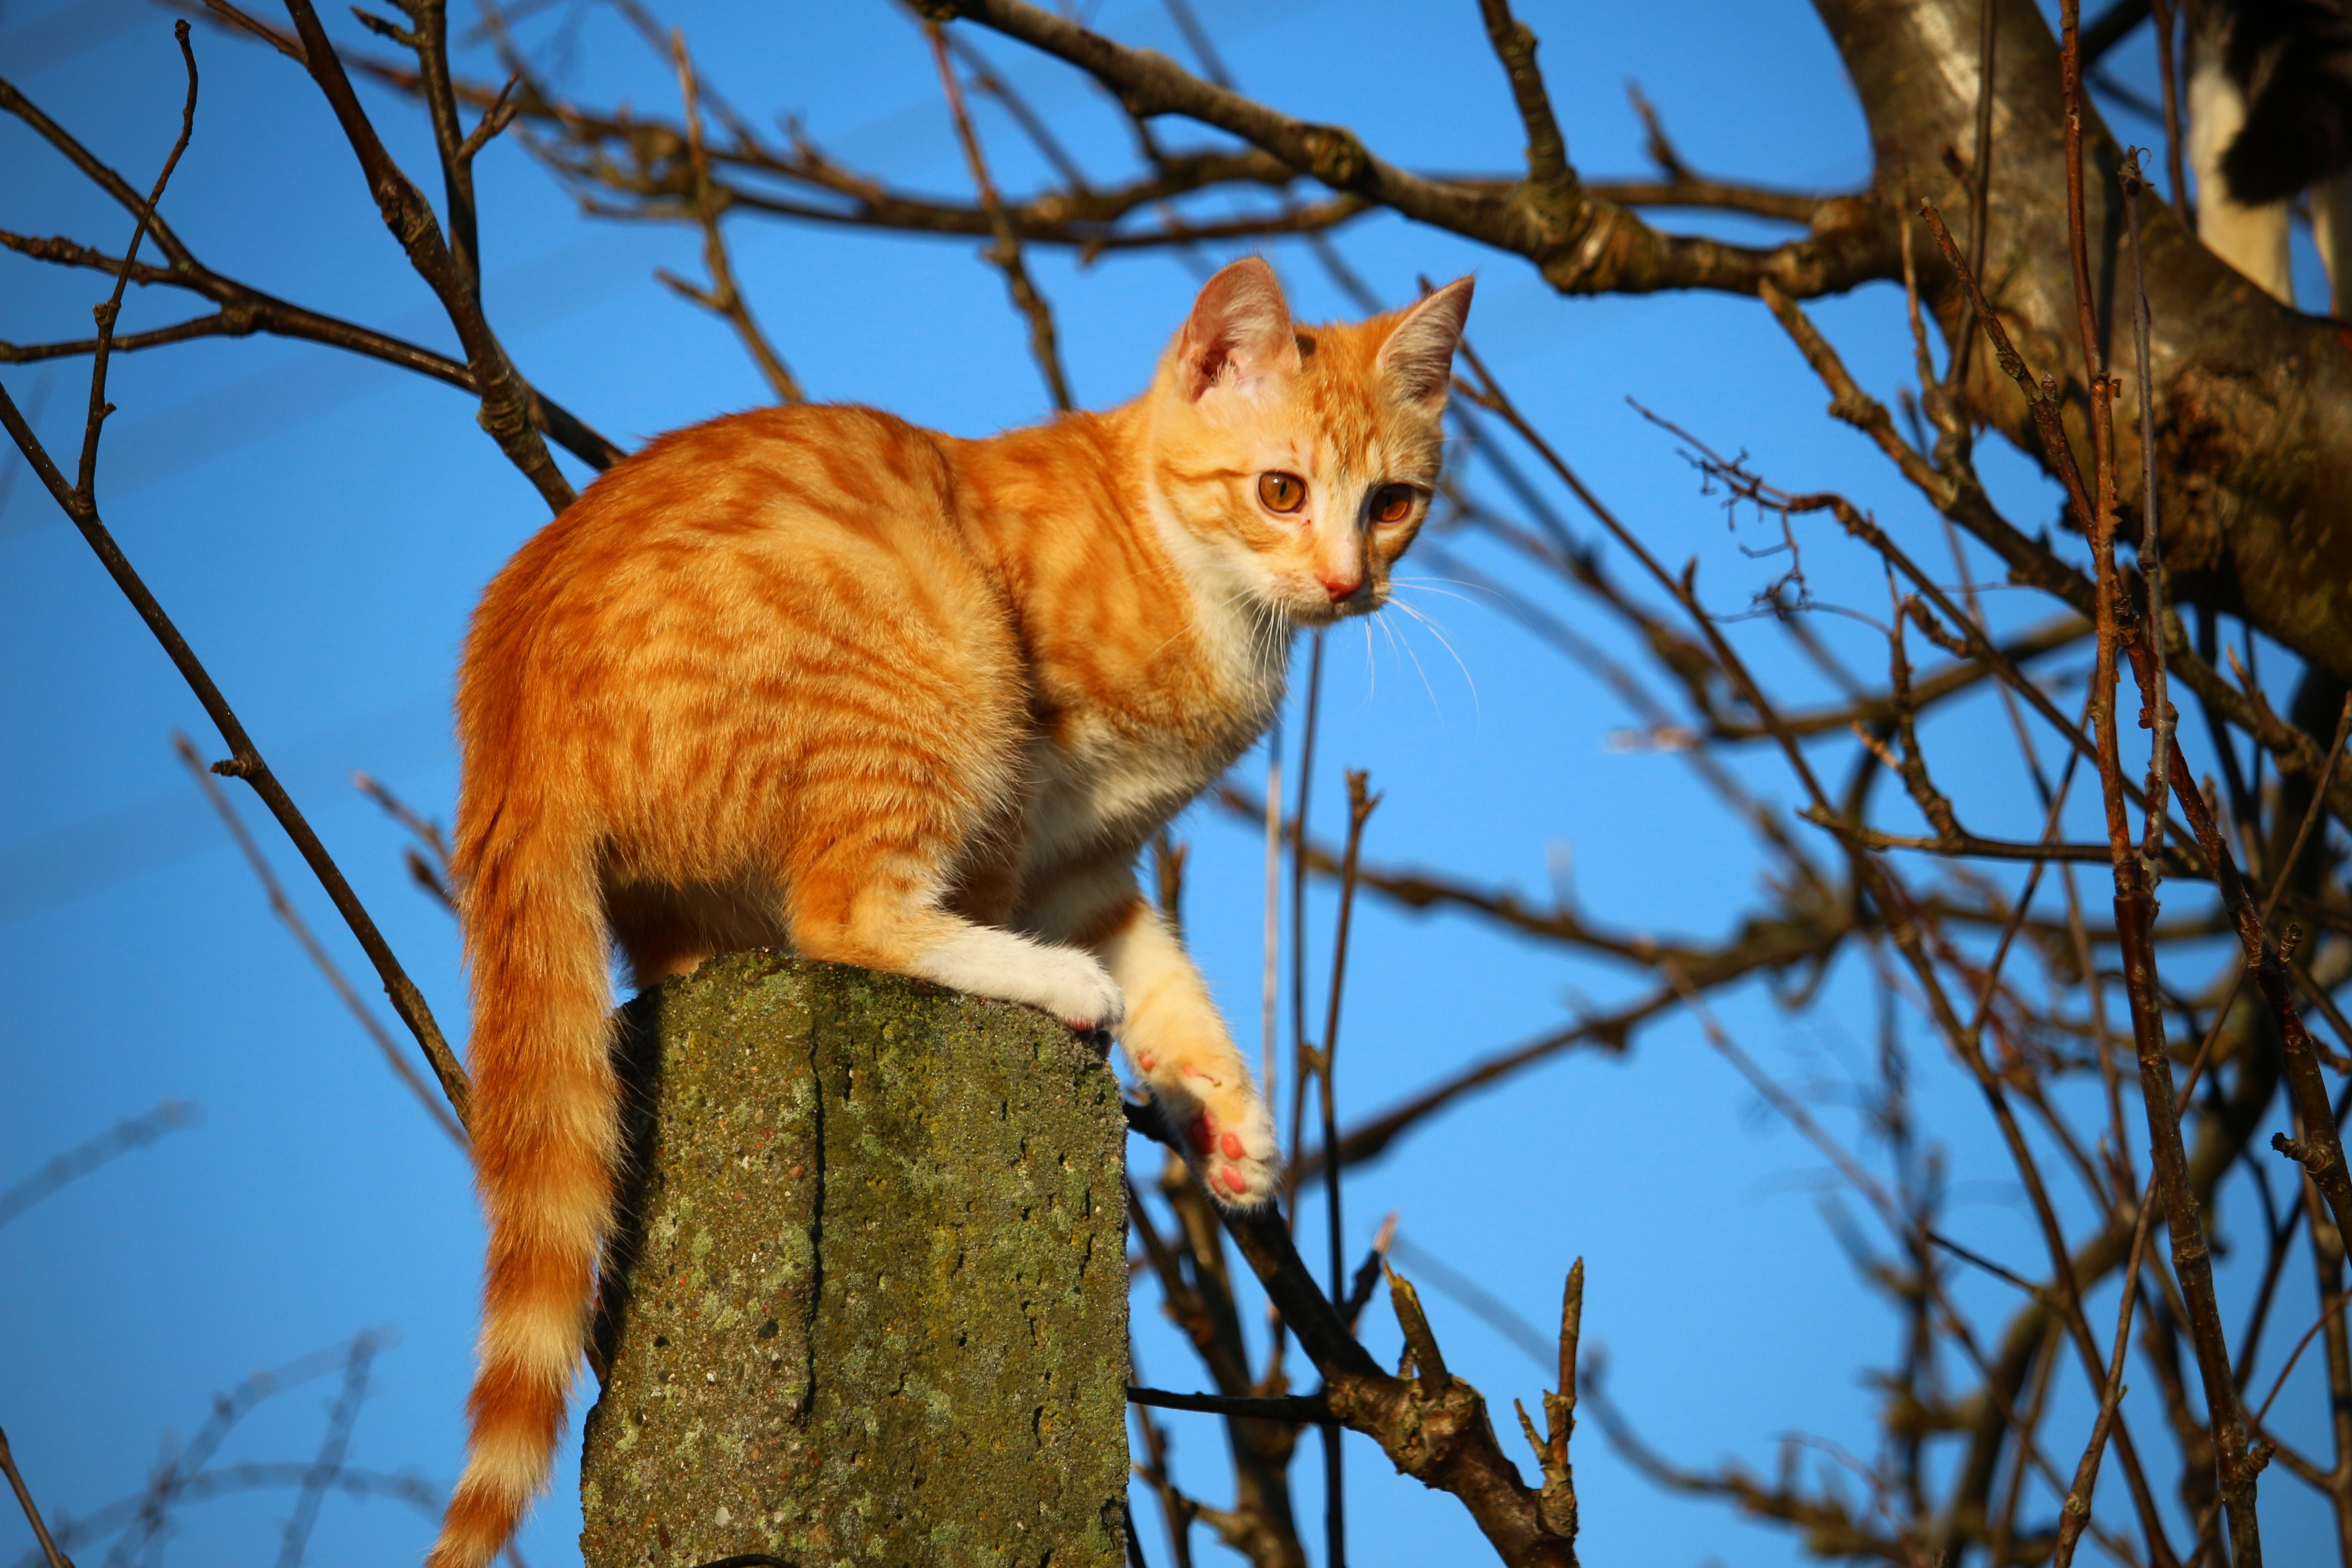
nature, branch, post, wildlife, kitten, cat, mammal, fauna, whiskers, vertebrate, mackerel, young cat, red mackerel tabby, red cat, cat baby, wild cat, small to medium sized cats, cat like mammal